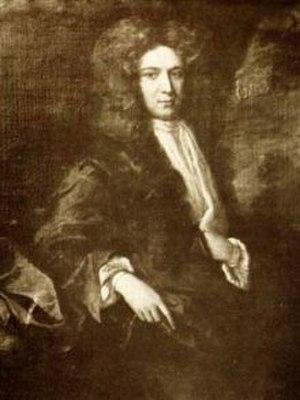
John Locke, né le 29 août 1632 à Wrington et mort le 28 octobre 1704 à High Laver, est un philosophe anglais. Il vit à une époque charnière qui voit la fin des guerres de religion, les débuts du rationalisme et une forte opposition à l'absolutisme en Angleterre. Proche du comte de Shaftesbury, Locke est partie prenante à ces débats et aux théories alors naissantes du contrat social, de la loi et du droit naturel, ainsi que de l'état de nature. Il s'intéresse aussi aux prémices de ce qui sera appelé à compter du XIXᵉ siècle le libéralisme.
Anthony Collins, est un libre penseur et philosophe anglais.